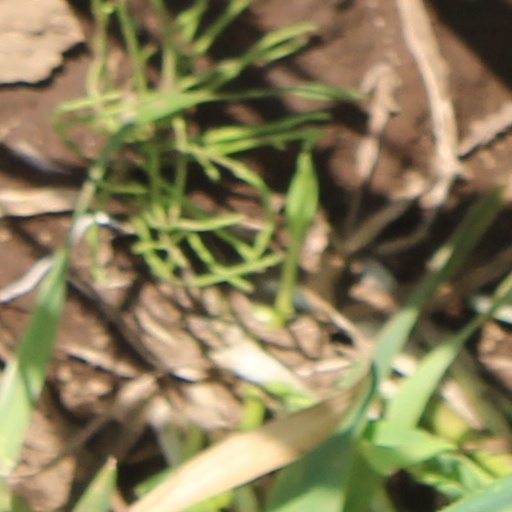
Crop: wheat